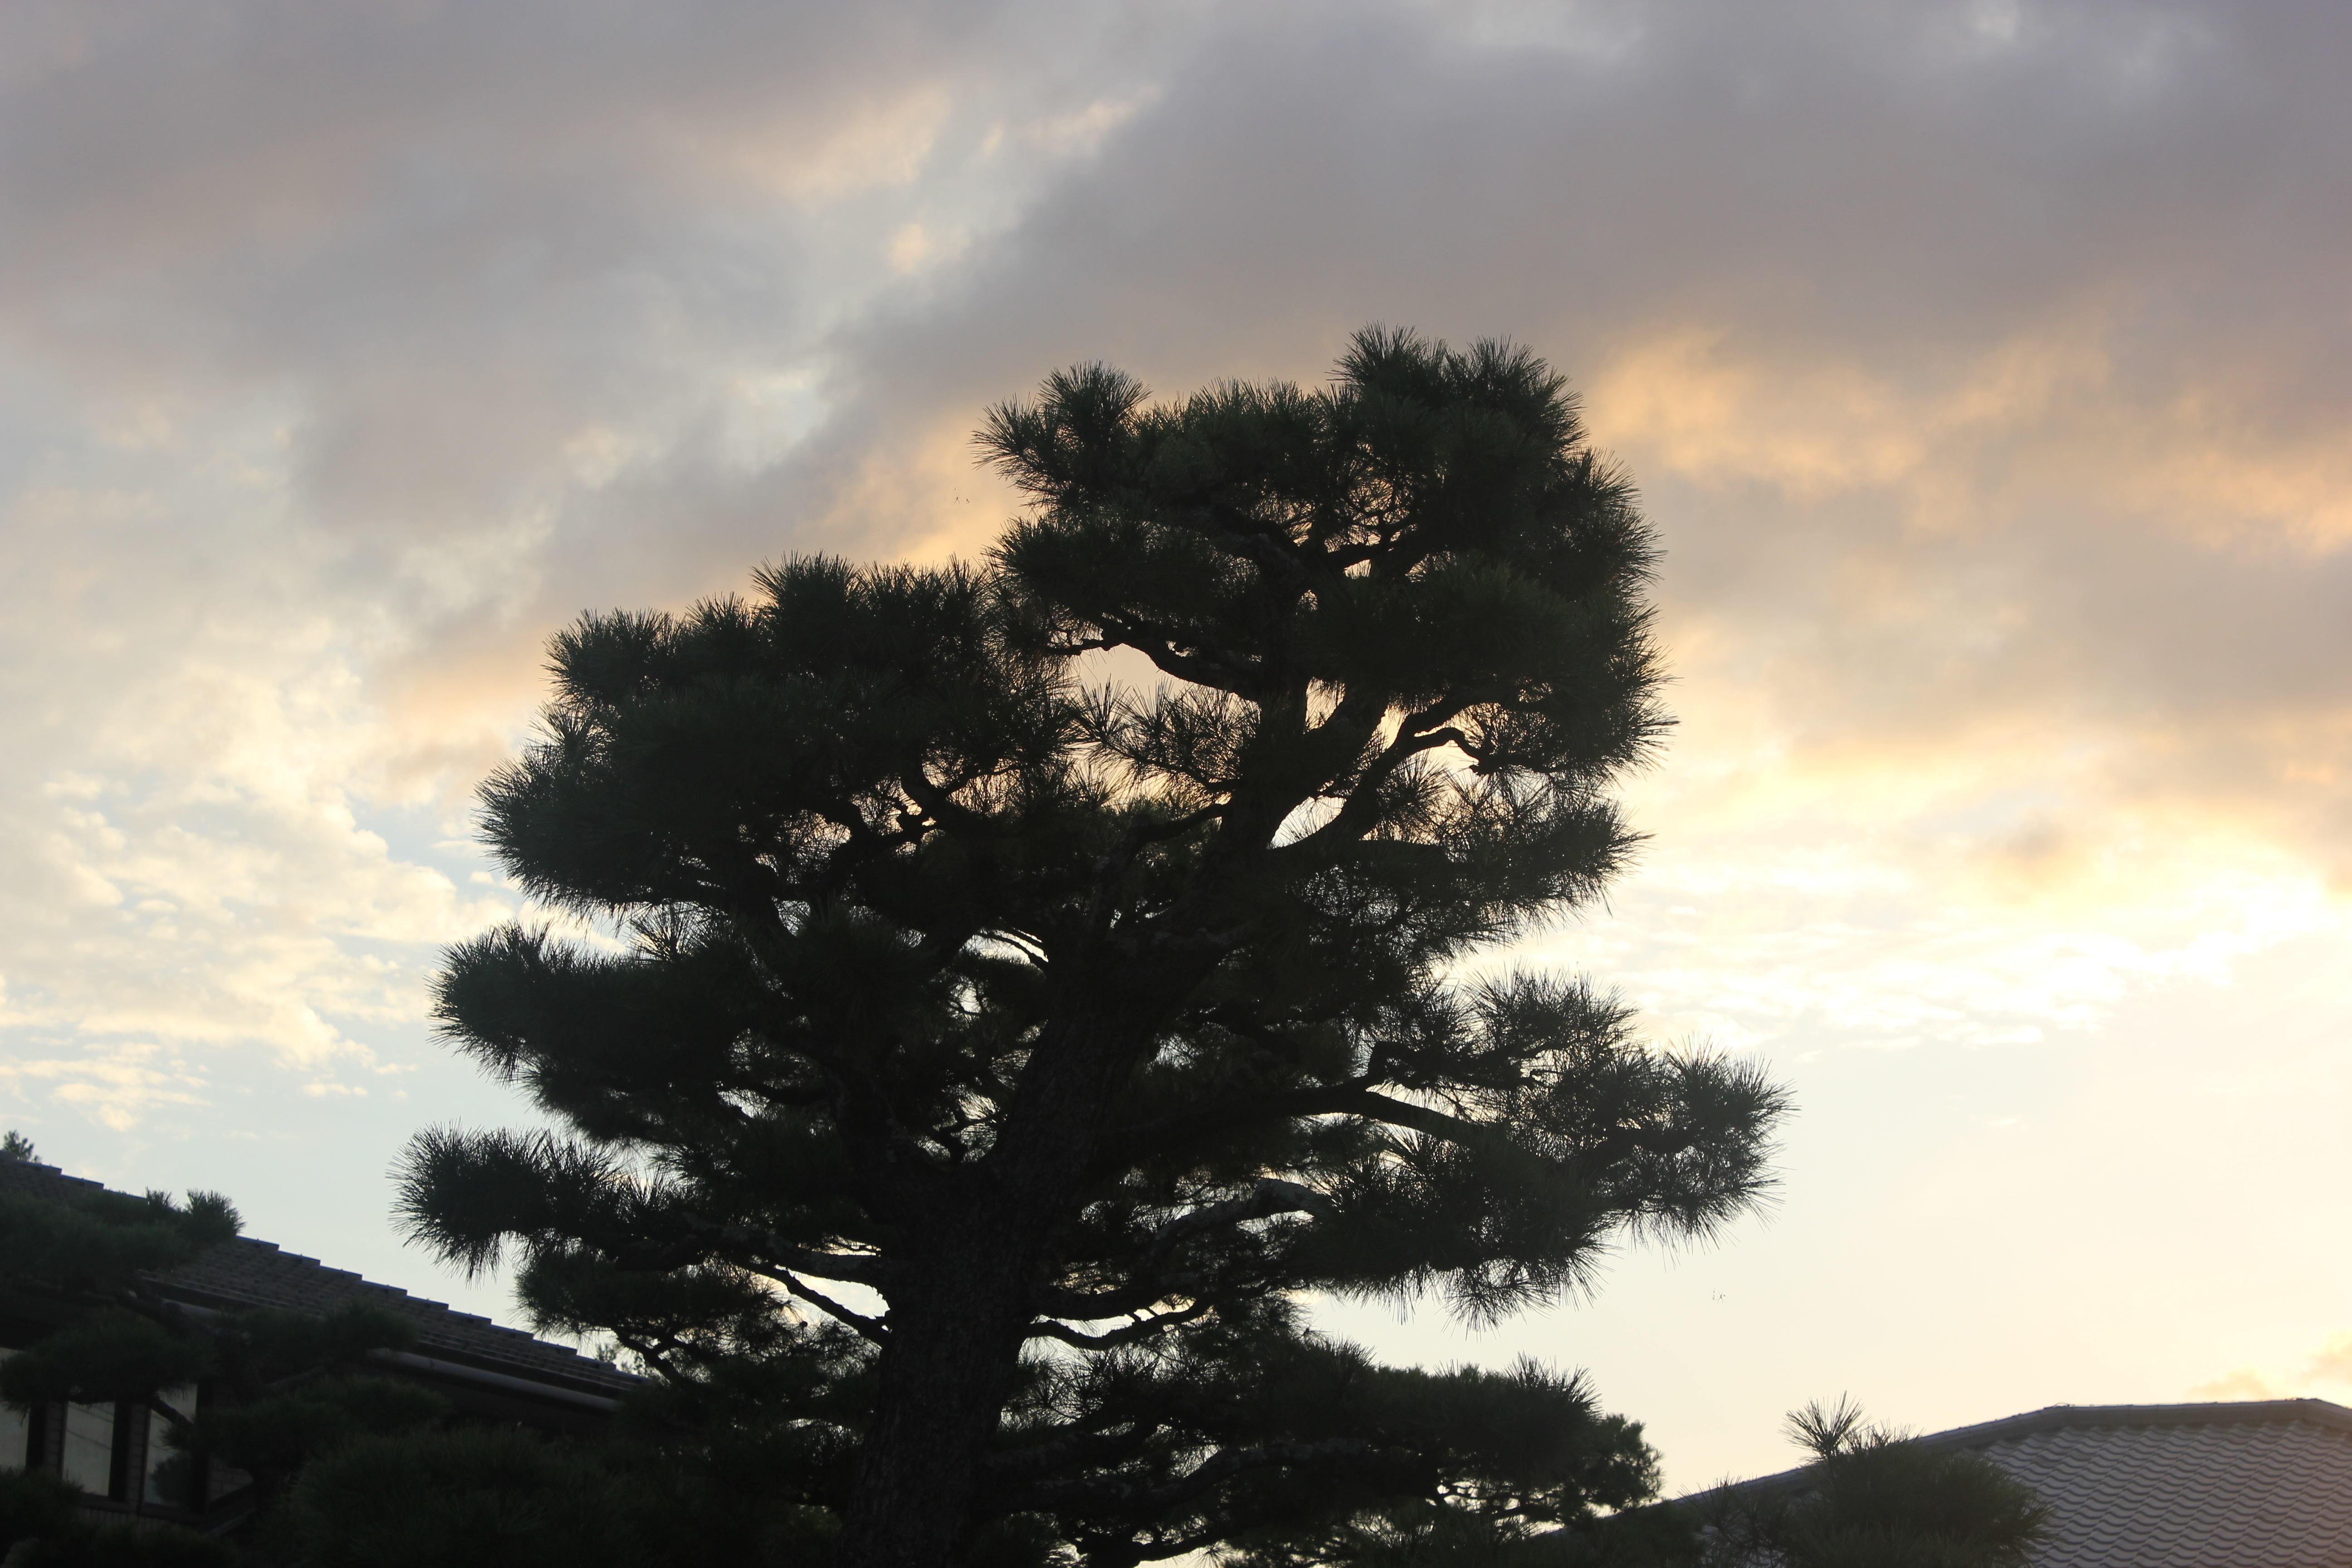
tree, nature, branch, silhouette, light, cloud, plant, sky, sunset, sunlight, morning, dawn, dusk, evening, japan, pine tree, woody plant